That Empty Feeling

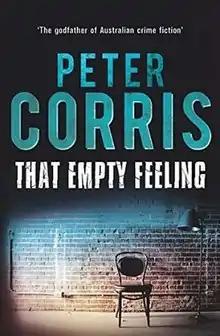
First edition (publ. Allen & Unwin)

That Empty Feeling is a 2016 crime fiction novel by Australian writer Peter Corris. It is the 41st novel in Corris' series of works about Cliff Hardy, a fictional private investigator who lives and works in the inner suburbs of Sydney. The novel is a reminiscence about a case in the 1980s.